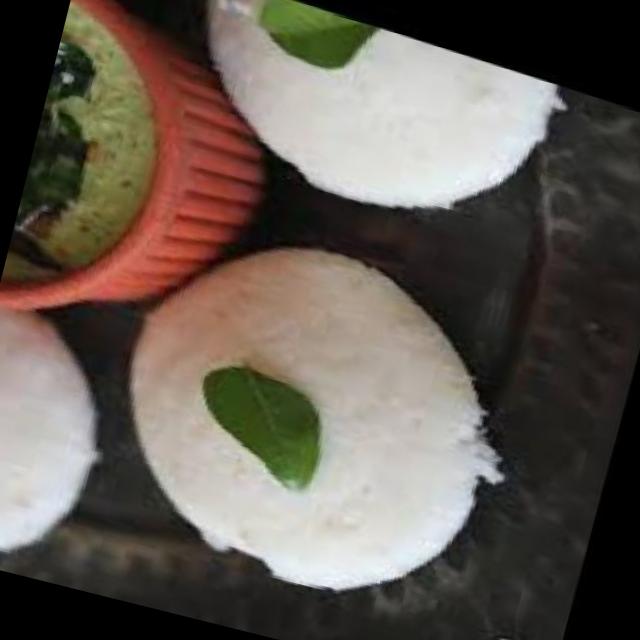
Dish: idli